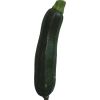
Label: Zucchini dark 1